Theodore Hausmann Estate

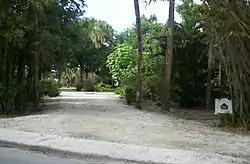

The Theodore Hausmann Estate is a historic site in Vero Beach, Florida. It is located at 4800 16th Street. On March 14, 1997, it was added to the U.S. National Register of Historic Places.